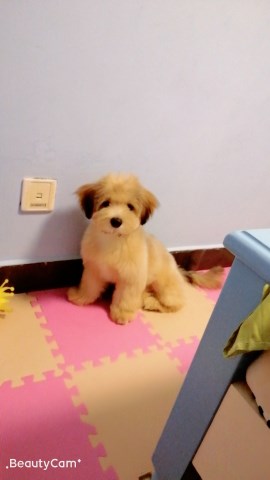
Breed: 2925-n000114-toy_poodle